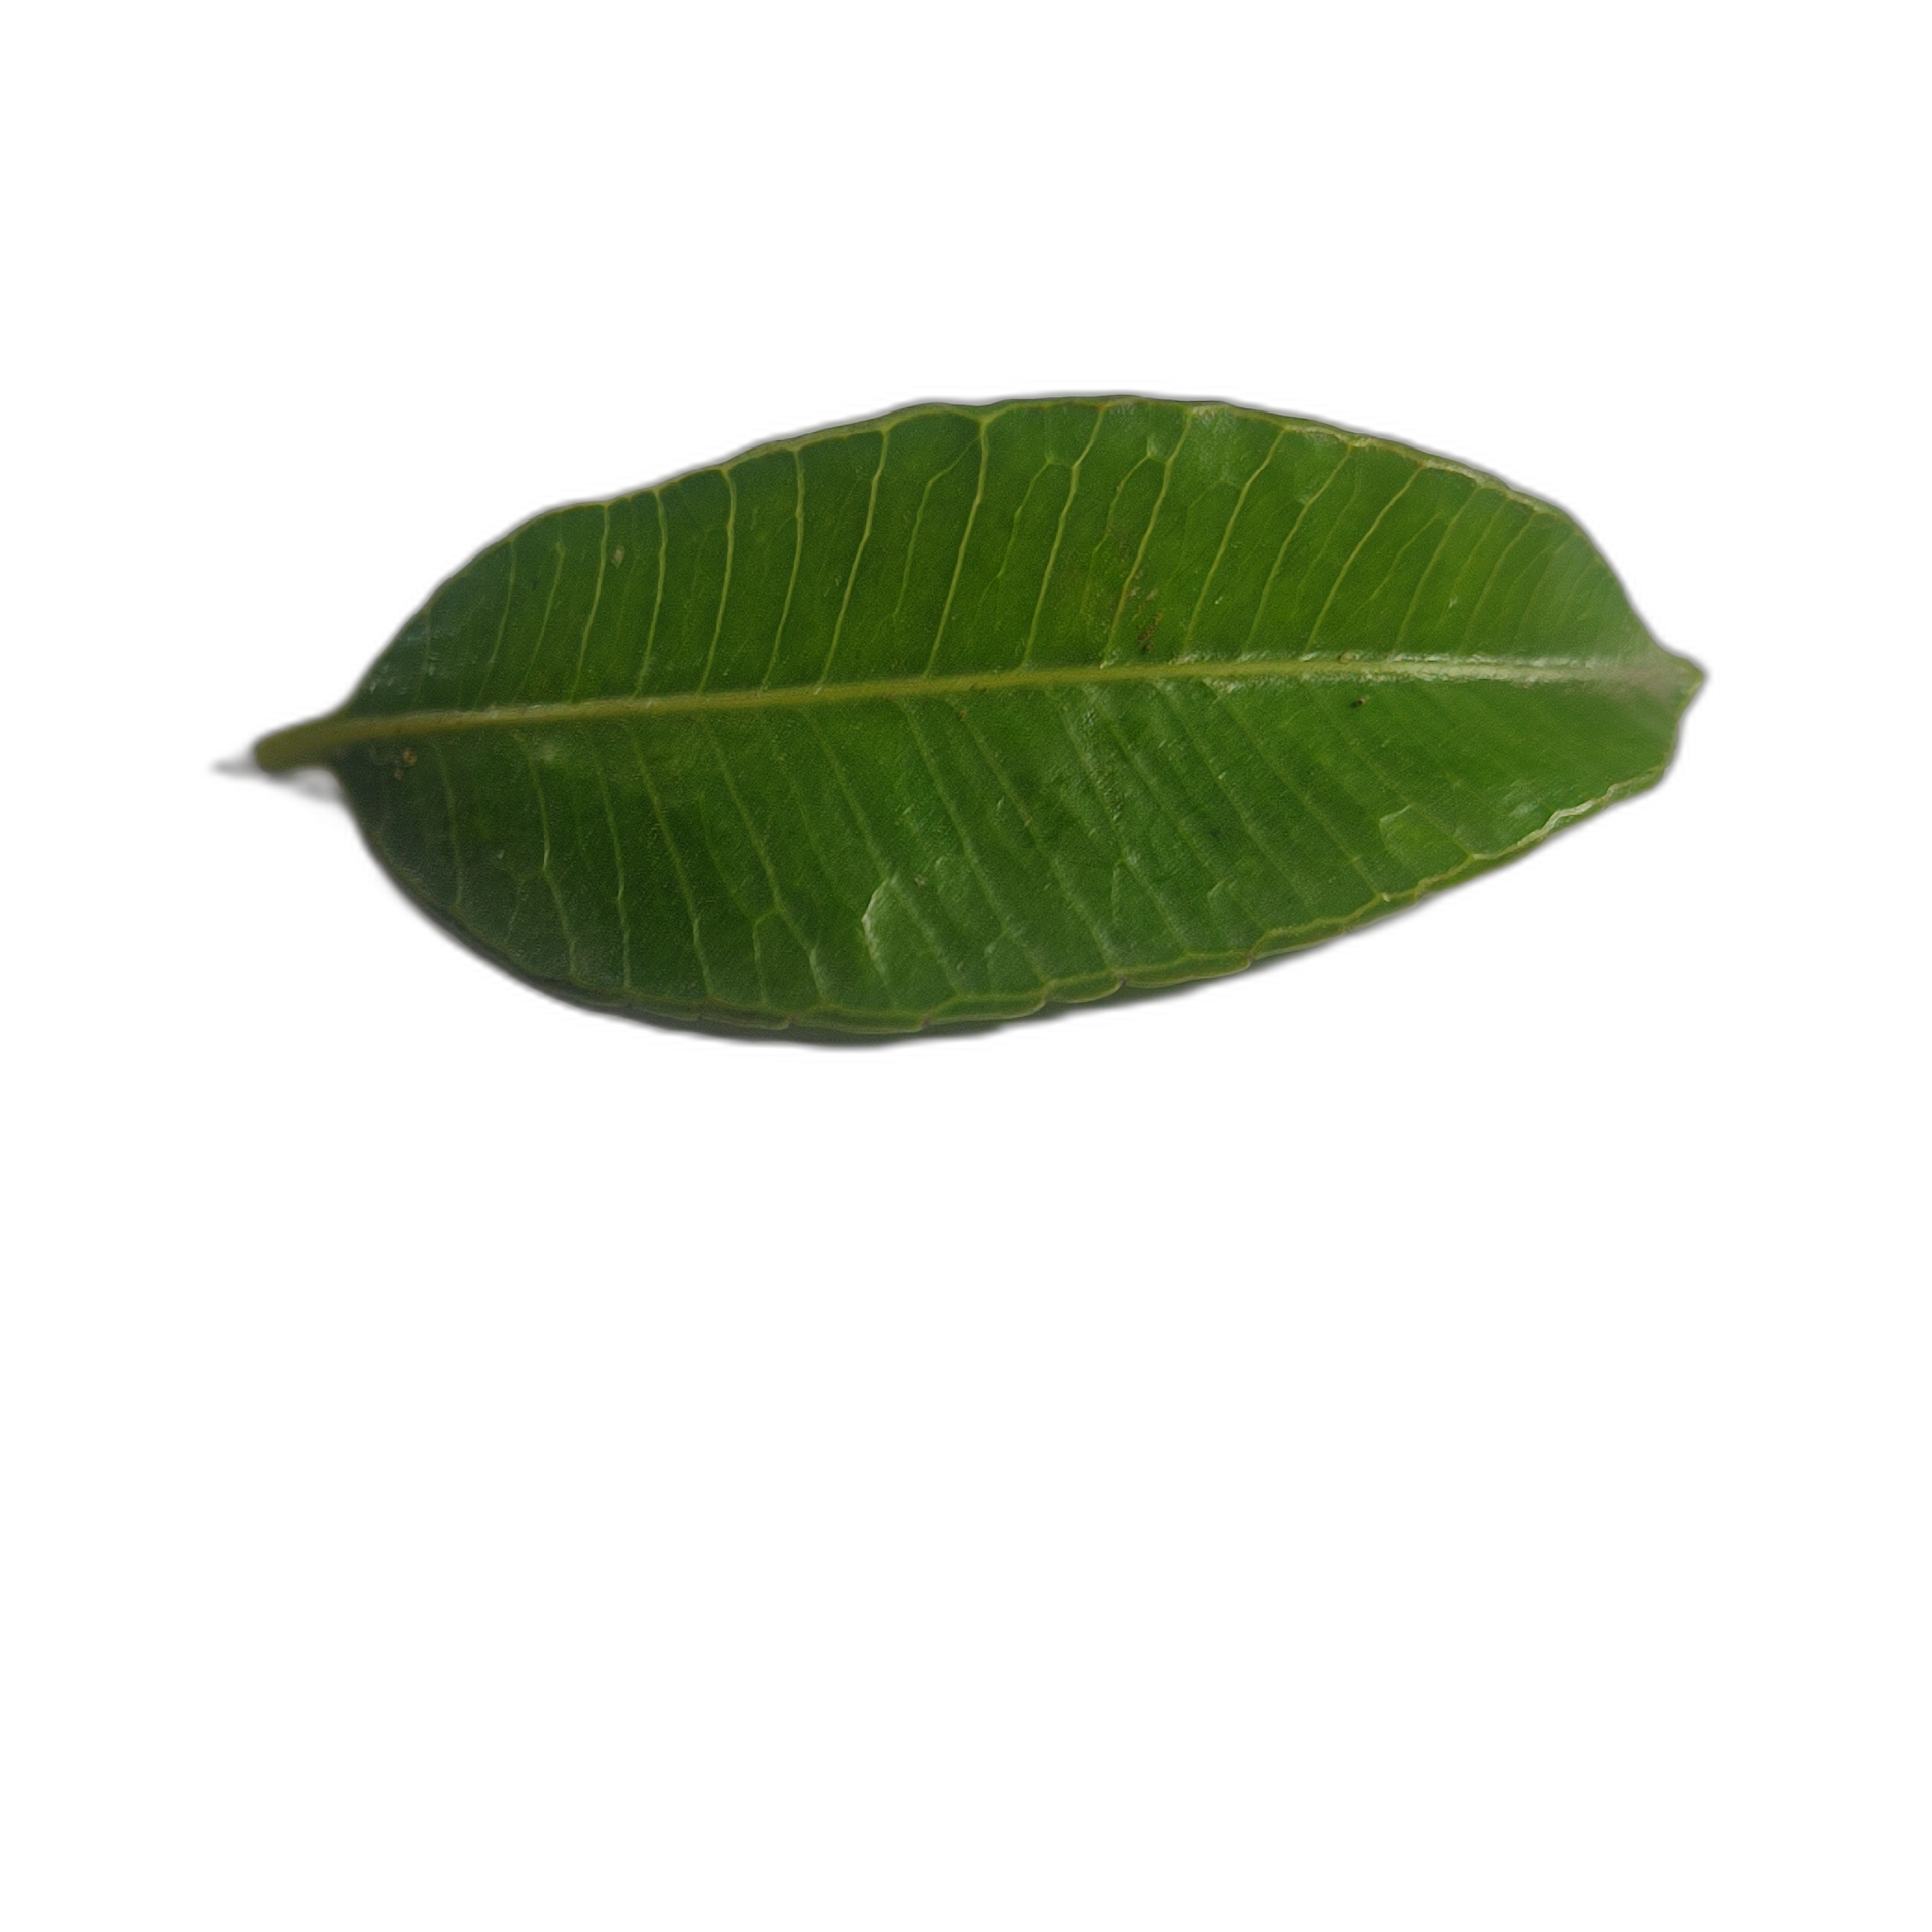
Label: healthy